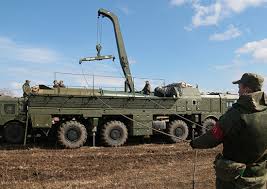
Label: Iskander